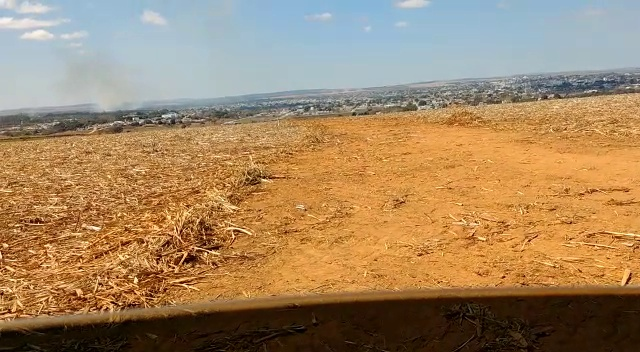
Fire: no
Smoke: yes